John Stuart (loyalist)

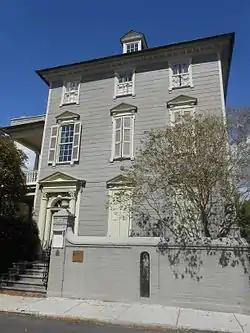
Col. Stuart lived at 106 Tradd Street, Charleston, South Carolina; his house is a National Historic Landmark.

In 1762 Stuart appointed Alexander Cameron as his deputy. Cameron had served at Fort Prince George during the Anglo-Cherokee War, and had long experience with and empathy for the Cherokee. They called him "Scotchie" and considered him one of the few white men they trusted. He helped build relations with the Southeast Indians and bring peace to the backcountry in the years before the American Revolutionary War.